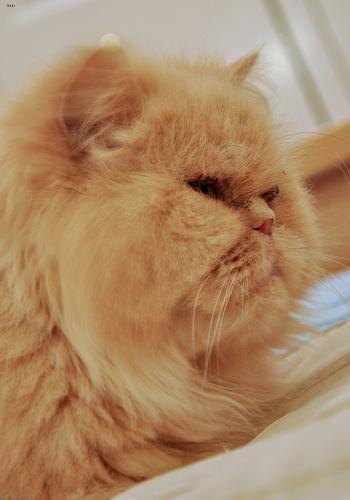
Persian